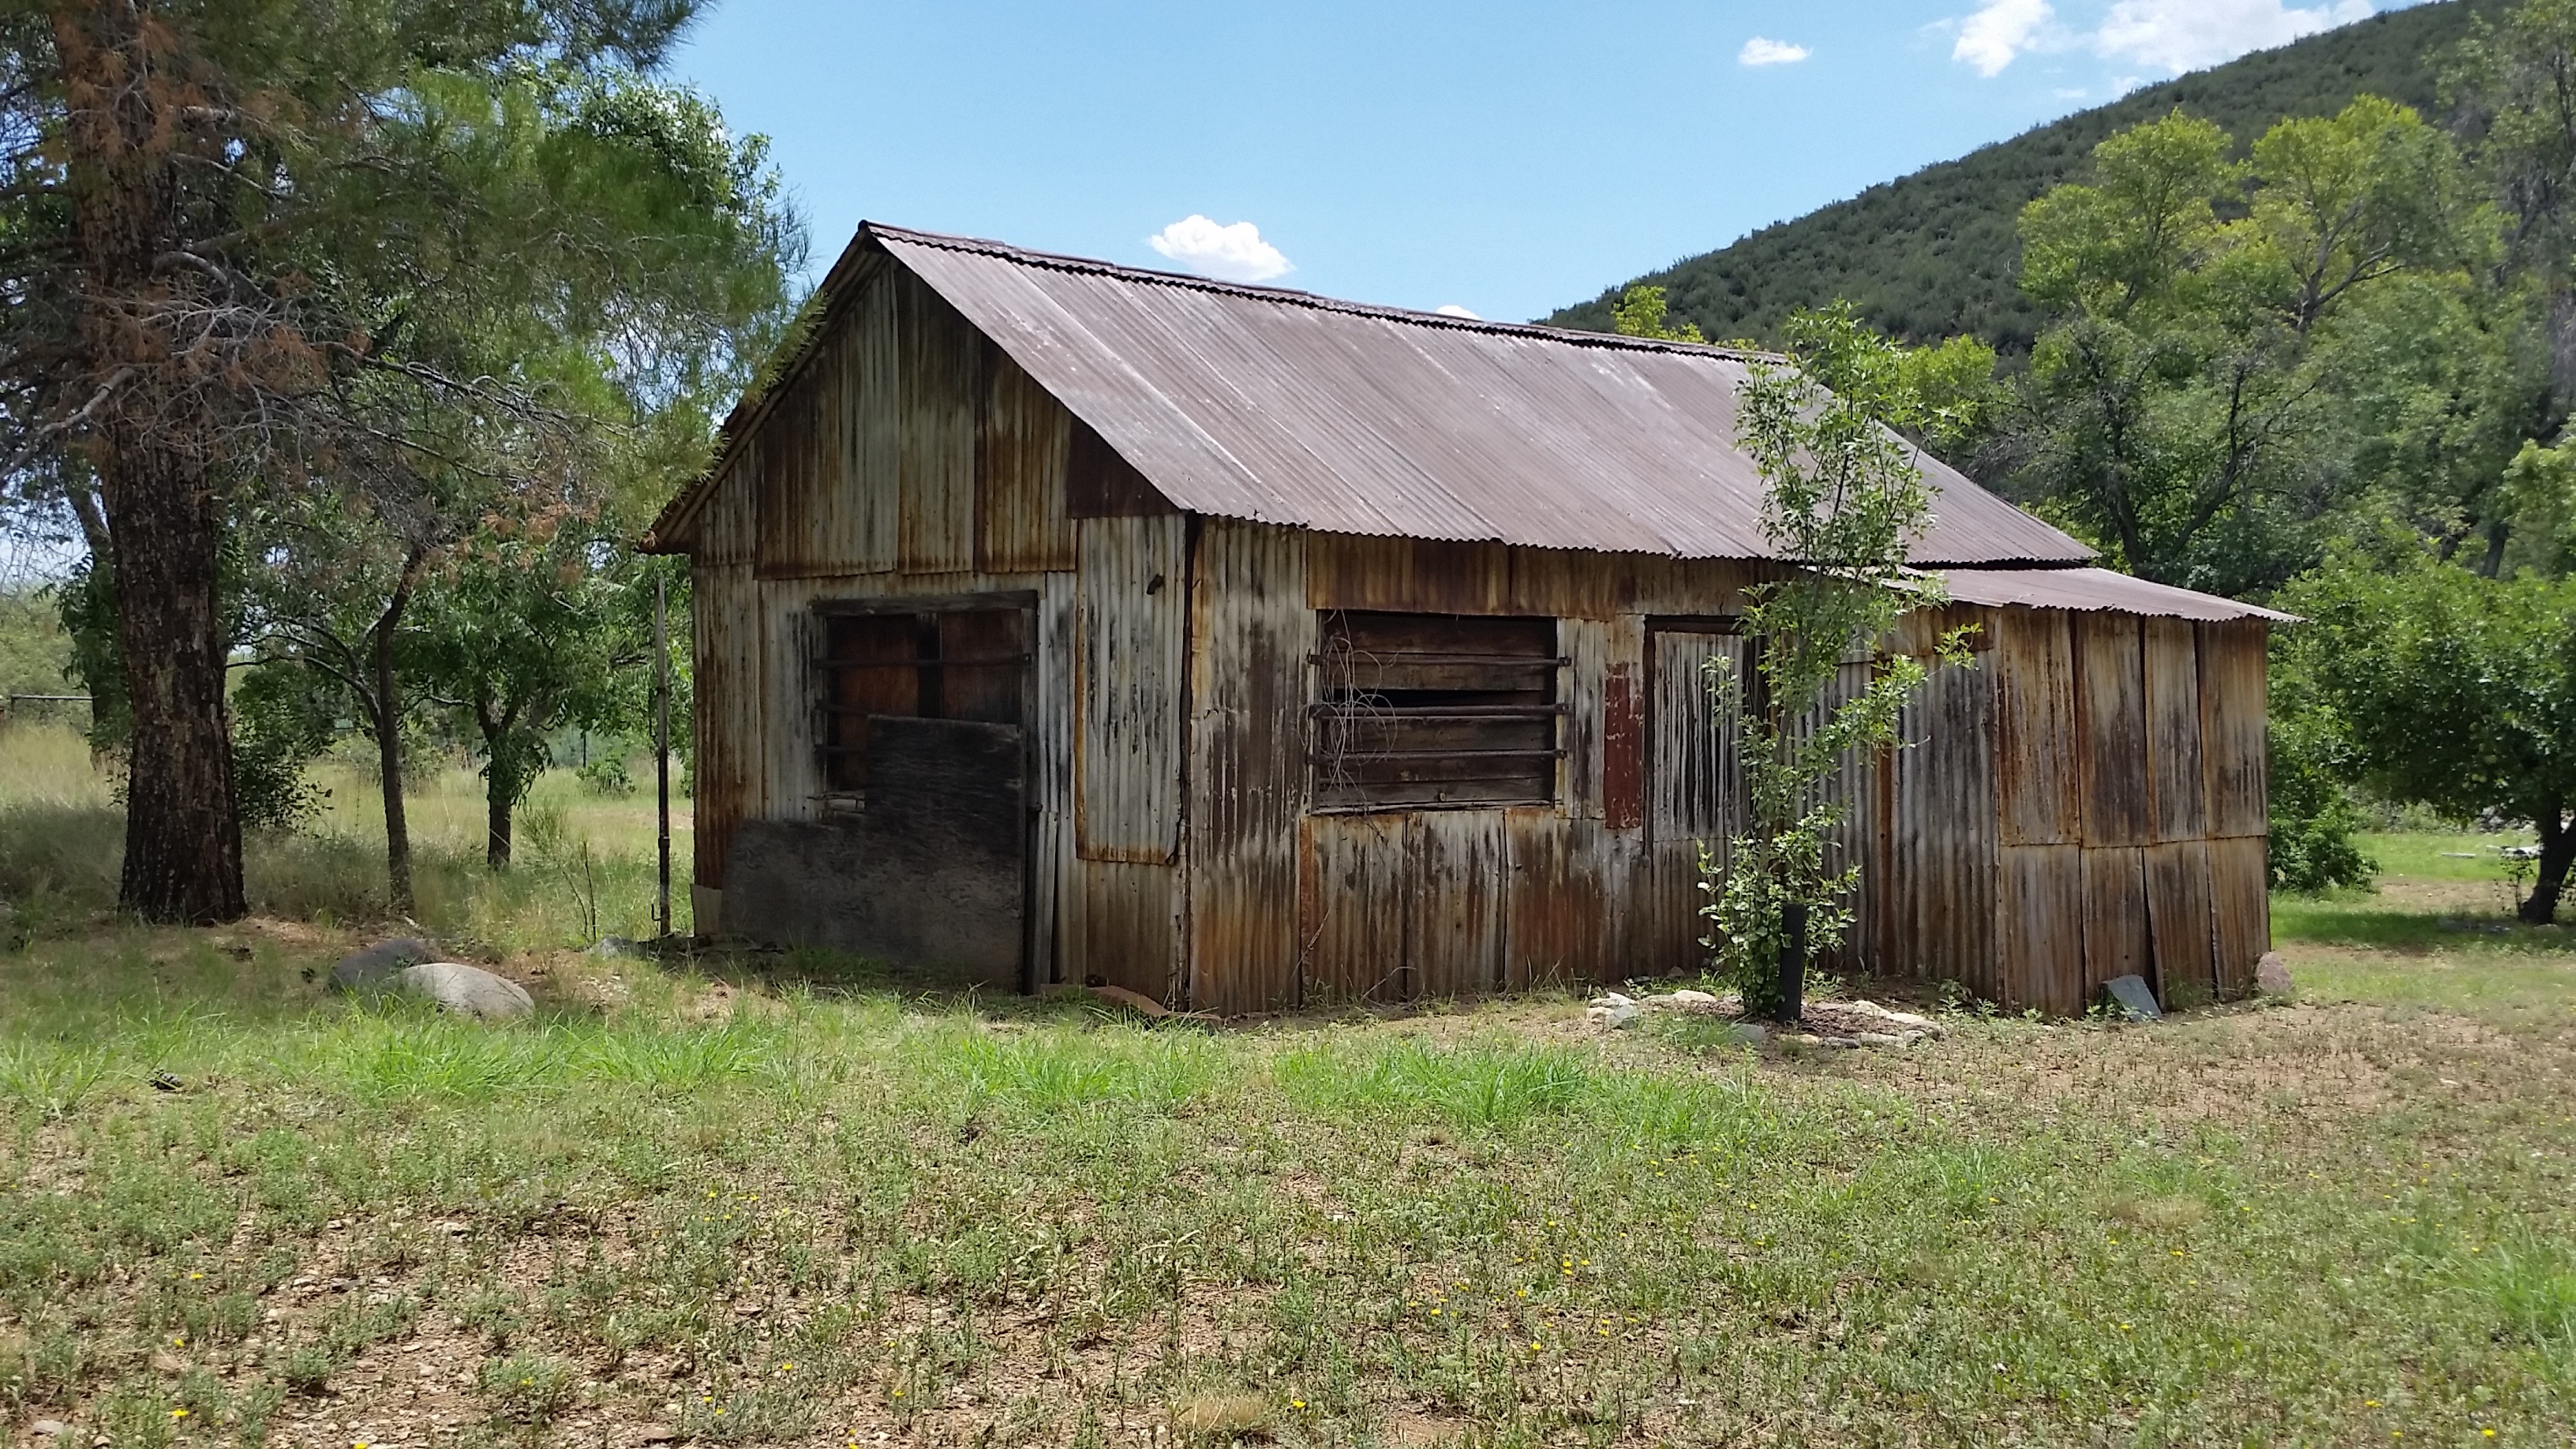
farm, house, building, barn, home, shed, hut, shack, cottage, property, log cabin, real estate, rural area, outdoor structure